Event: Nepal Earthquake
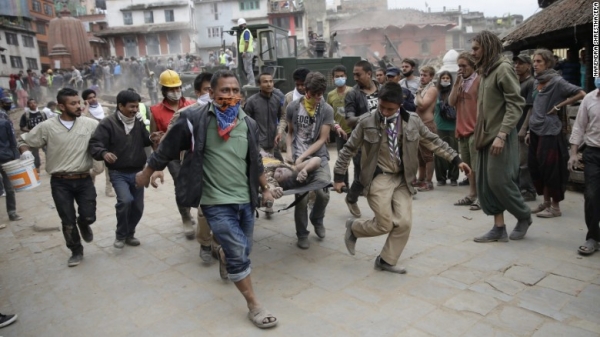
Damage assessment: damage